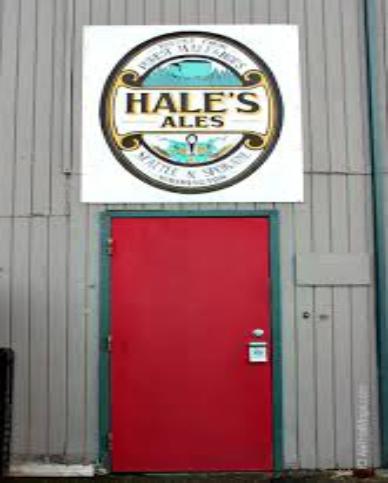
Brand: Hale's Ales
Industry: Food